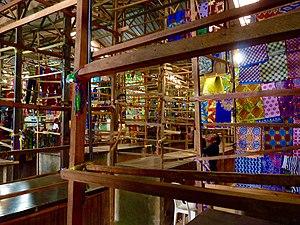
Marché de tissus à Kigali This is an image of Cultural Fashion or Adornment from Rwanda
Le génocide de 1994 détruisit les bases, déjà fragiles, de l'économie rwandaise, appauvrit la population, en particulier les femmes, et éroda la confiance des investisseurs étrangers, privés comme publics. Toutefois, le pays a consenti d'importants efforts de stabilisation et de réhabilitation de son économie.